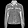
Label: Coat